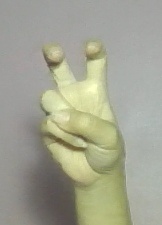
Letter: toot